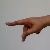
The image shows a hand gesture representing the letter 'P' in Indian Sign Language.